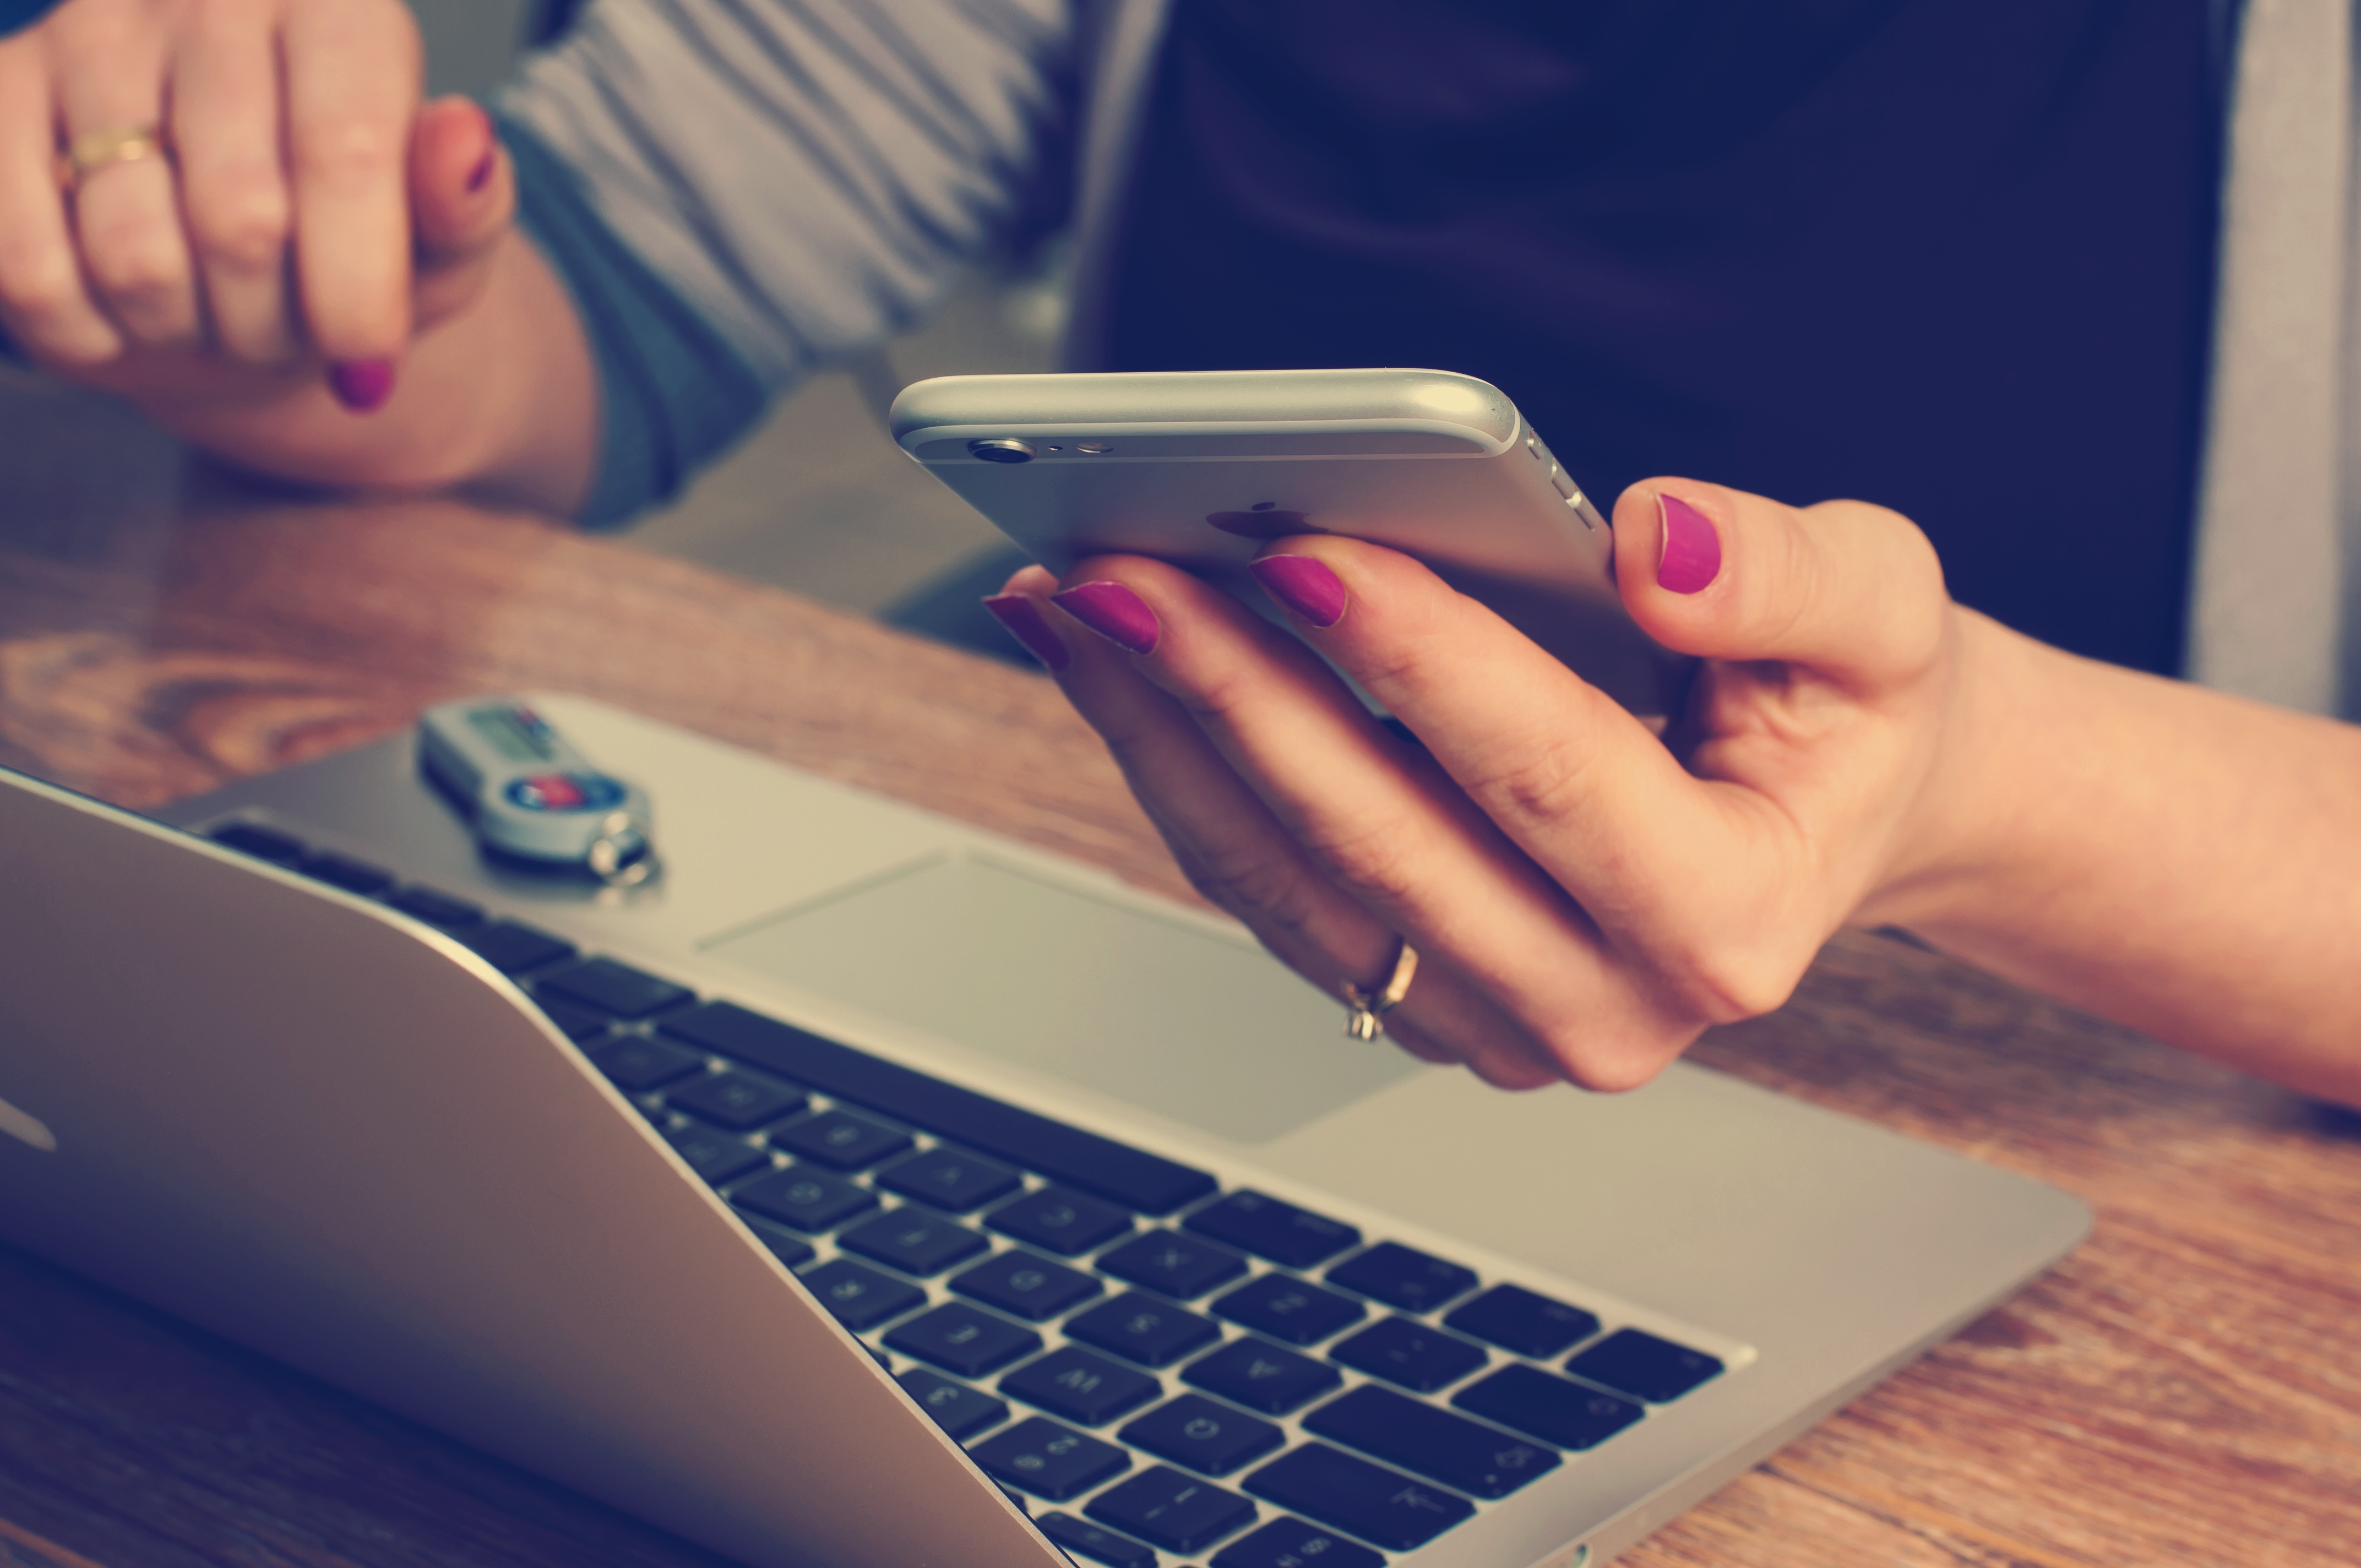
laptop, iphone, smartphone, writing, hand, technology, ring, finger, phone, color, gadget, blue, mobile phone, design, shape, portable communications device